Euroclear Belgium

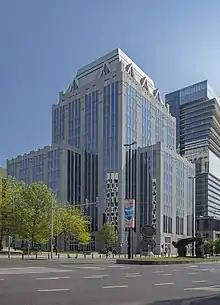
Head office of Euroclear Belgium and of the Euroclear Group in Brussels

Euroclear Belgium is one of three central securities depositories (CSDs) in Belgium, together with Euroclear Bank and NBB-SSS. It is the main CSD for Belgian securities other than government bonds. Both Euroclear Belgium and Euroclear Bank are fully owned entities of the Euroclear Group, which is like them is headquartered in Brussels.